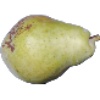
Label: Pear Williams 1